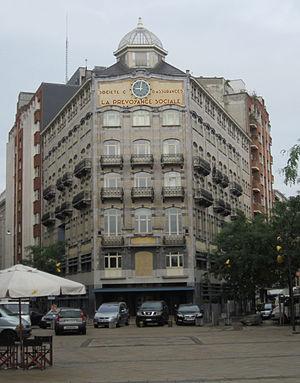
Le Centre d'Études Guerre et Société compose la 4ᵉ direction opérationnelle des Archives de l’État et est un centre d'expertise belge qui se consacre à l'histoire de la Seconde Guerre mondiale et des conflits contemporains. Il effectue des recherches, s'adonne à l'histoire publique et conserve de la documentation. Il se profile comme une plateforme pour le développement d'activités scientifiques et sociétales au niveau belge et international.
Cet article recense le patrimoine immobilier protégé à Anderlecht. Le patrimoine immobilier protégé fait partie du patrimoine culturel en Belgique.
2 juin : victoire du Parti catholique aux élections législatives.